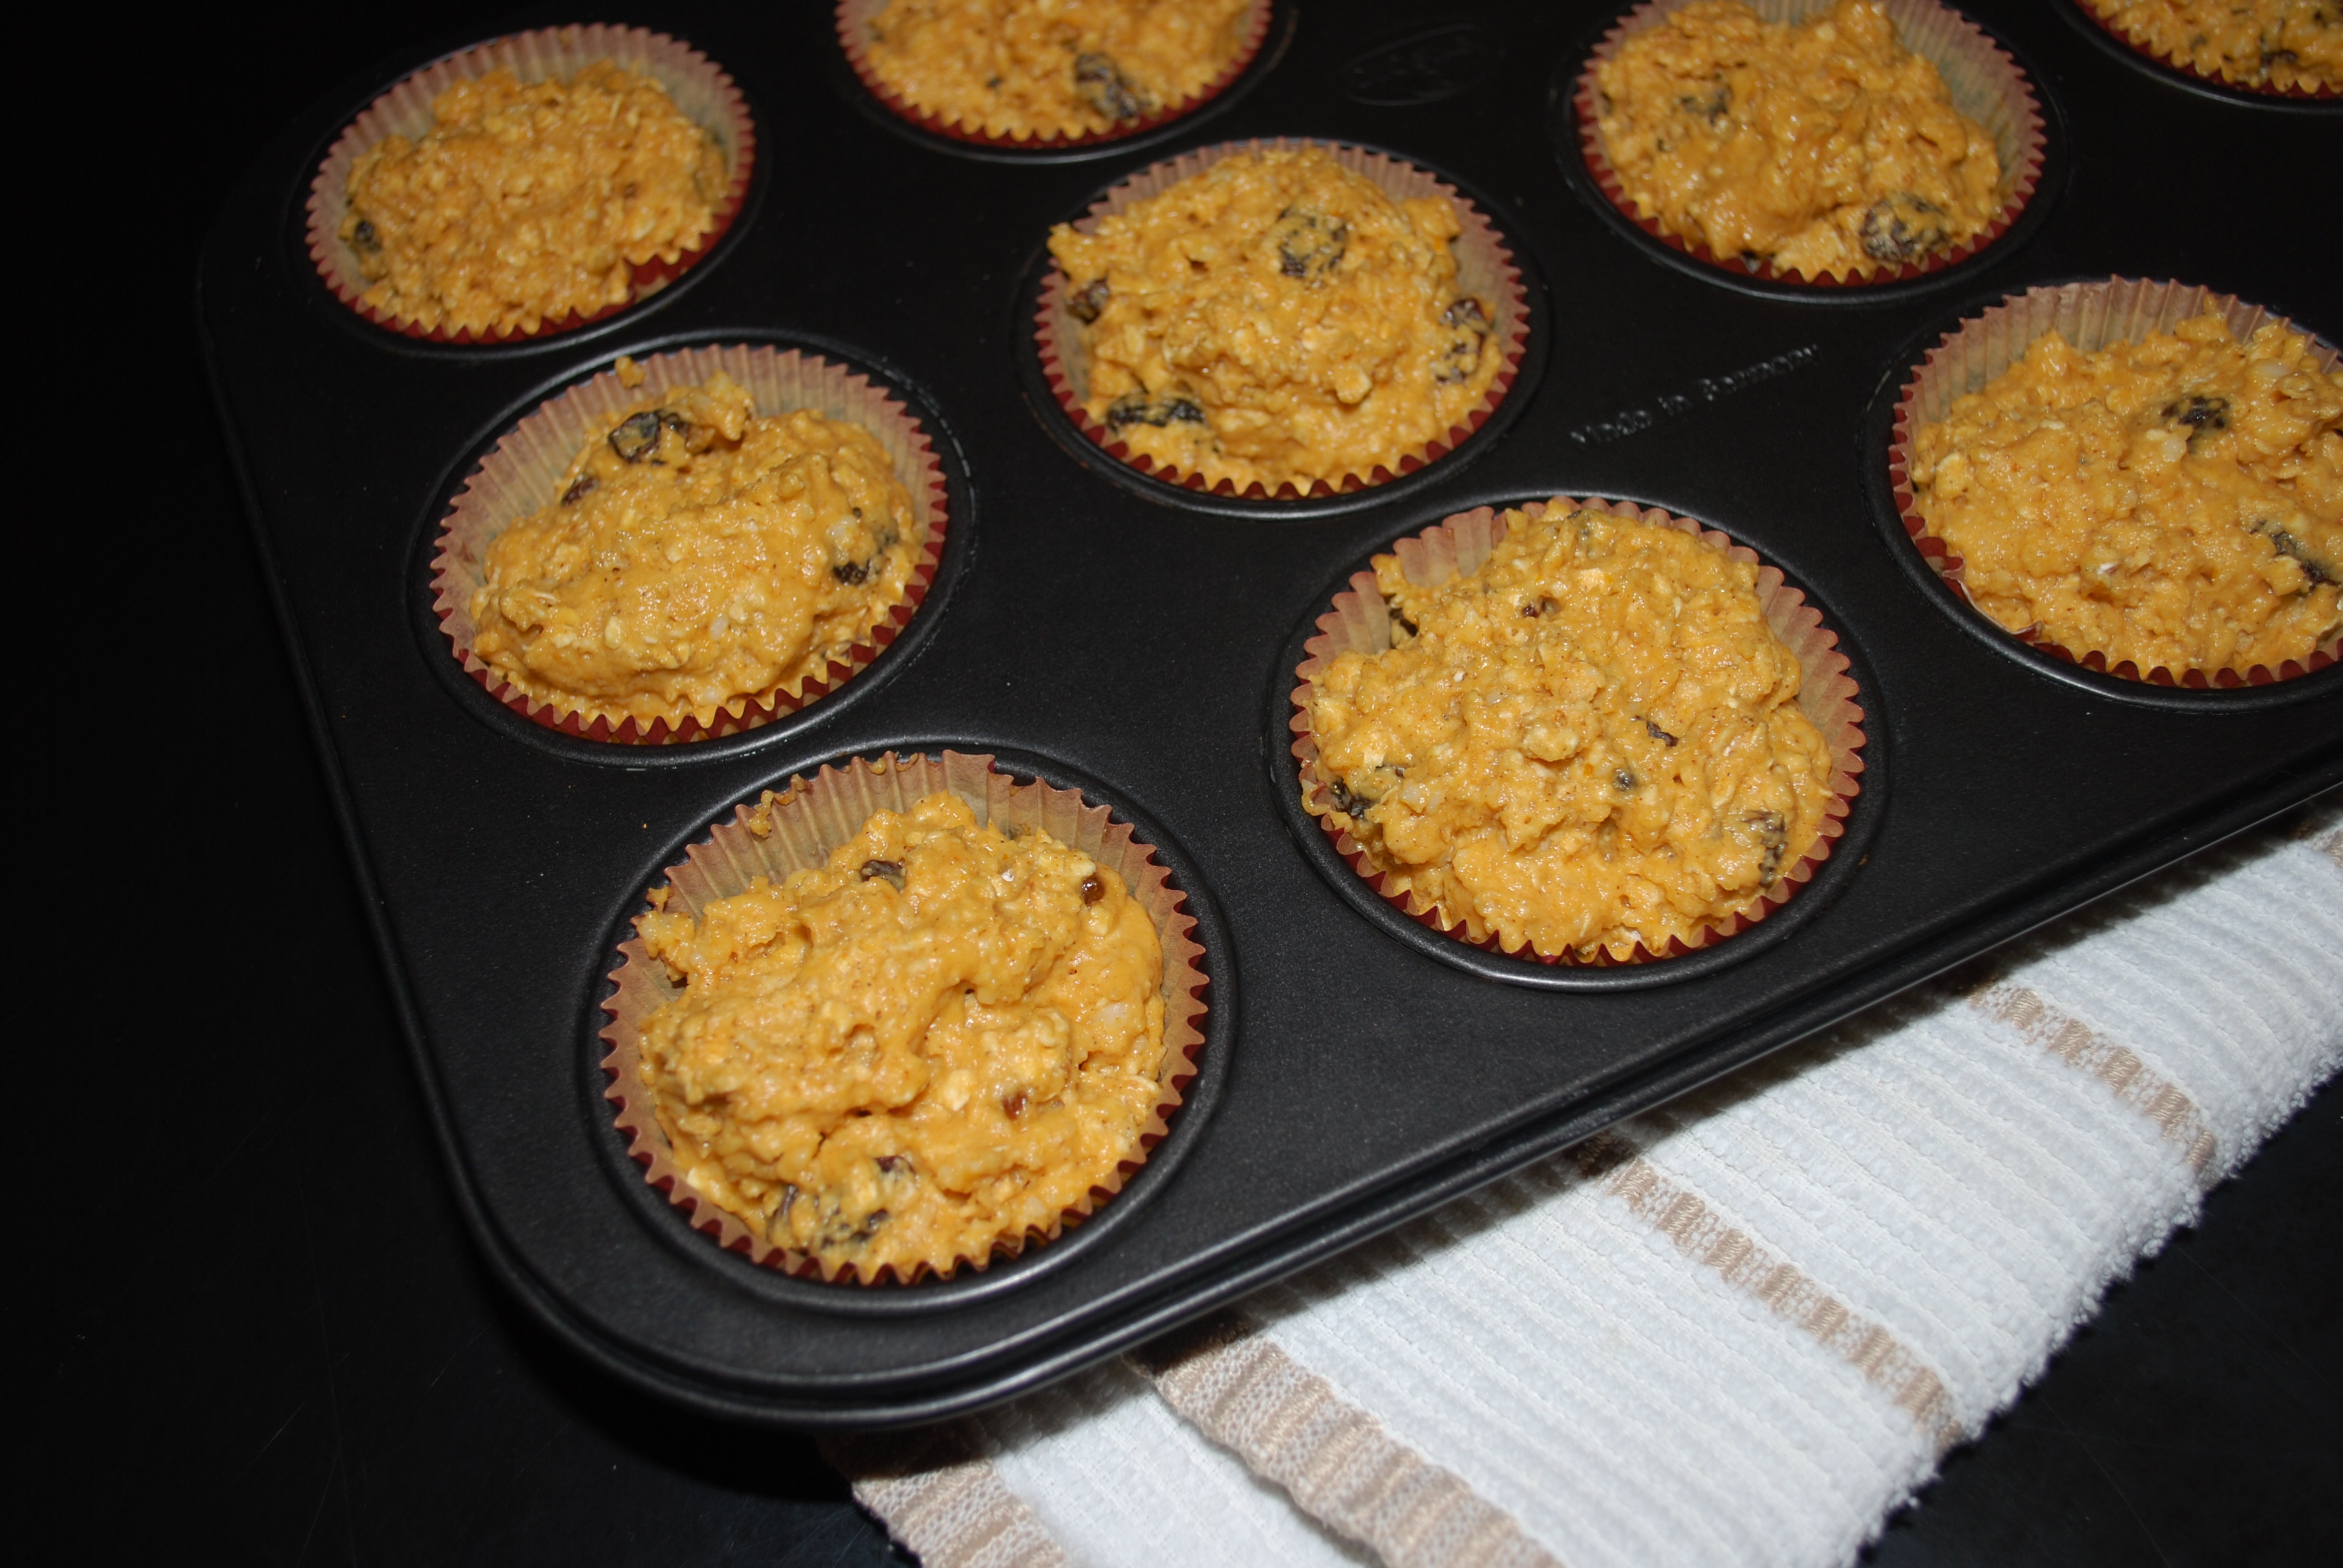
dish, food, produce, pumpkin, baking, dessert, muffin, muffins, baked goods